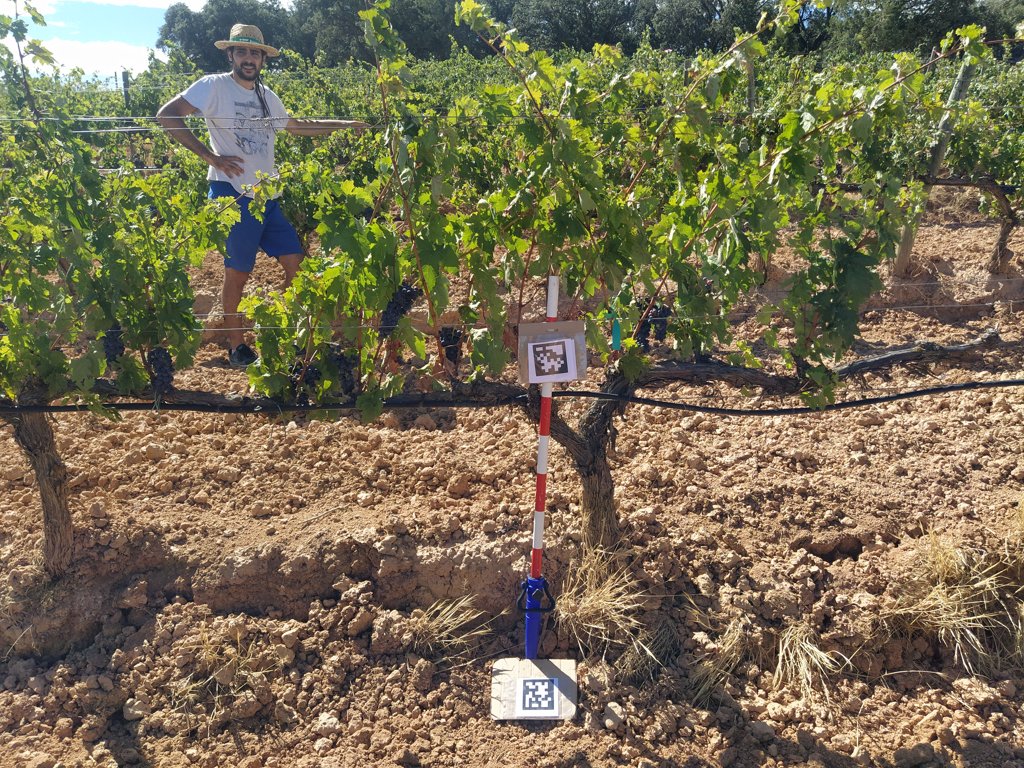
Berries visible: 285
Grape clusters: 7